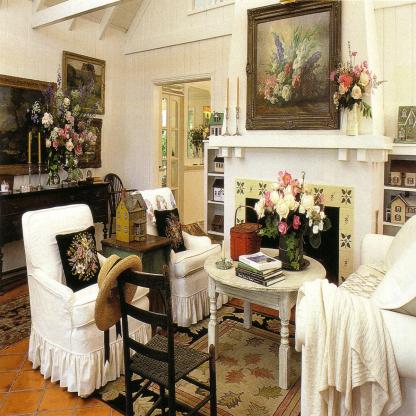
Scene: Indoor